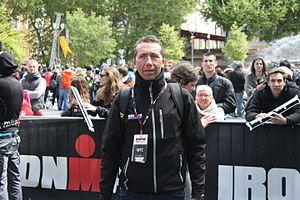
Yves Cordier Directeur Ironman France sur l'Ironman 70.3 Pays d'Aix 2016
Yves Cordier né le 15 juillet 1964 à Paris est un triathlète professionnel français. Pionnier du triathlon en France. Quintuple vainqueur et codétenteur du record de victoire avec l'Espagnol Marcel Zamora Pérez du triathlon très longue distance d'Embrun jusqu'en 2017. Champion d'Europe de triathlon en 1989. Il est l'organisateur des événements sportifs de la marque Ironman en France. Il conserve des activités d'entraîneur de triathlètes.